Phumdi

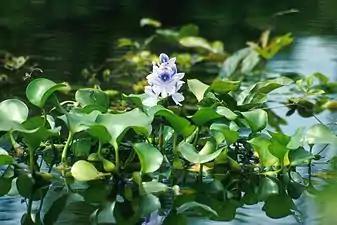
Infestation of Loktak Lake by water hyacinth

It is also reported that the soil of the park formed by the phumdis is highly acidic, with unsuitable pH conditions for many species of plants to grow and flourish. Further, the acidity of the soil has also adversely affected the fish breeding farms. Recent reports indicate that locals are slicing the phumdis into sizeable pieces and towing them with canoes to sell to fish culture owners.